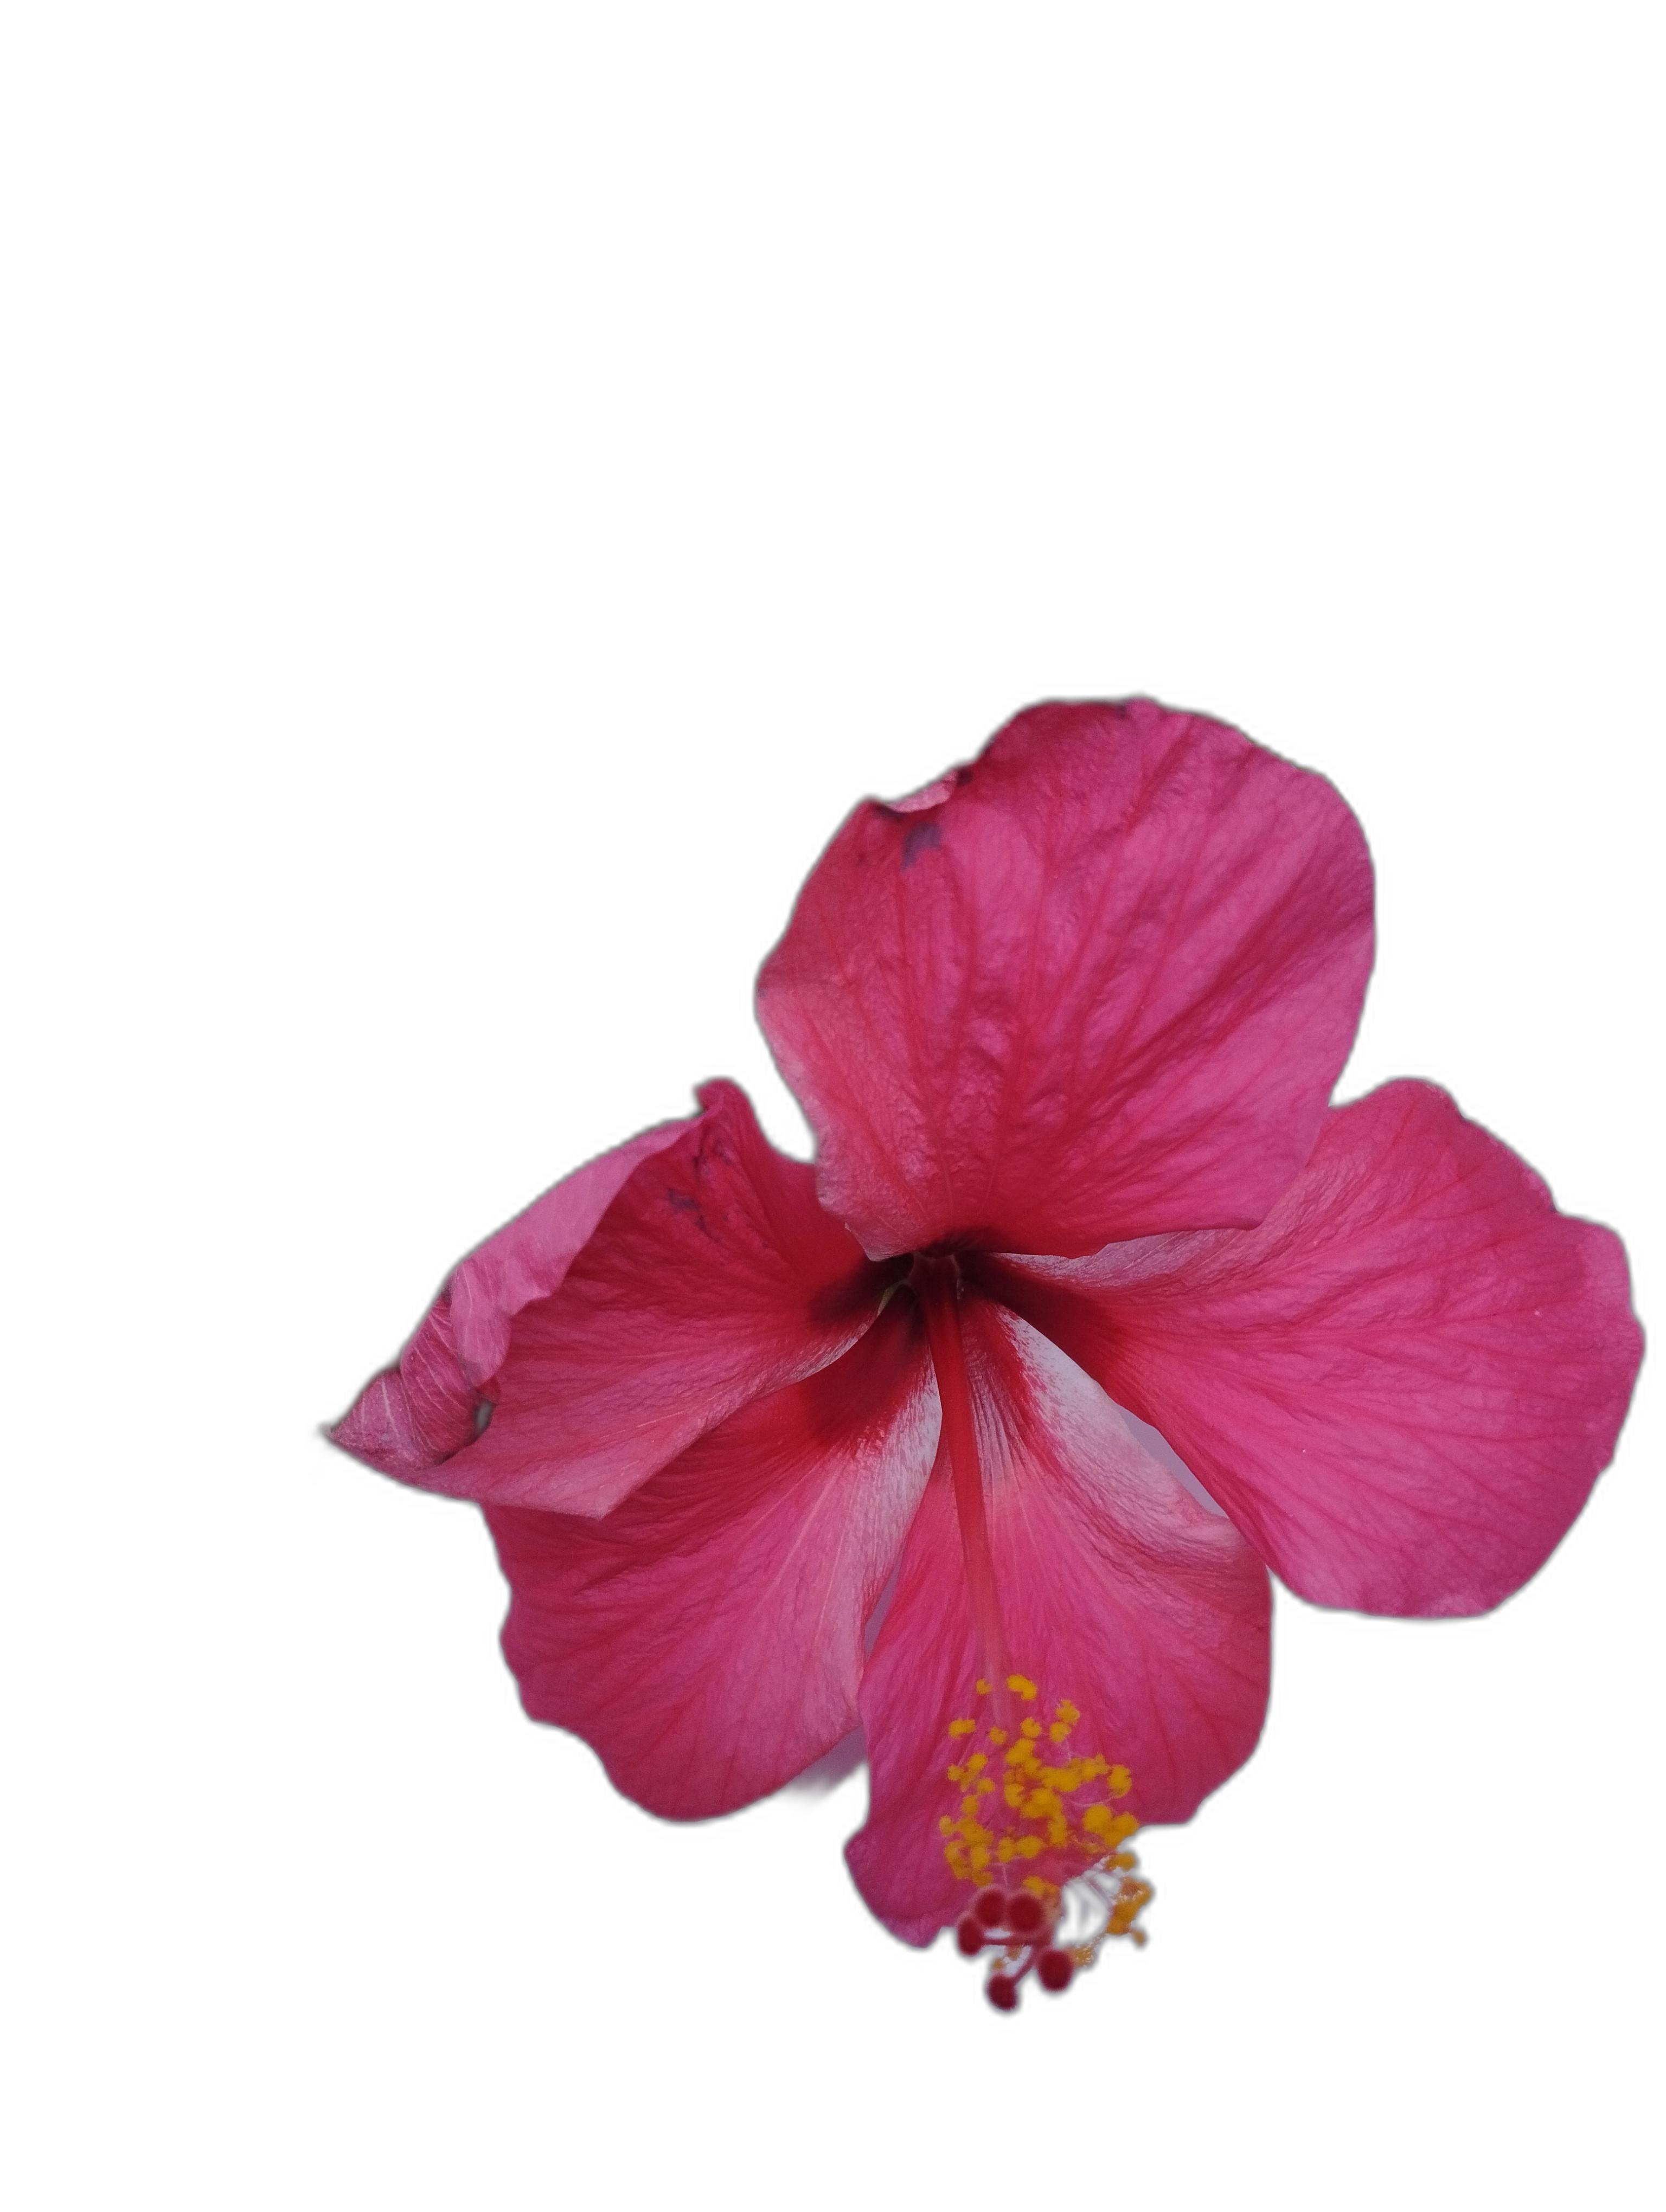
Label: Hibiscus